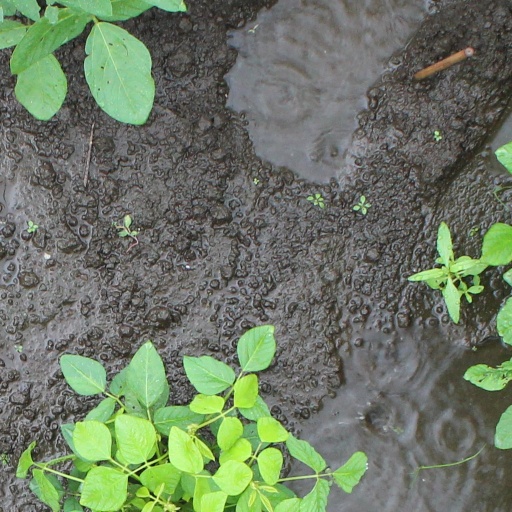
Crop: soybean